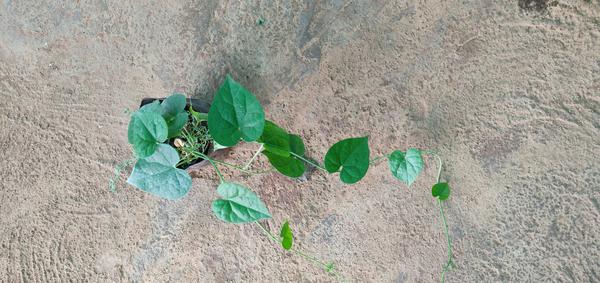
Plant: Amruta_Balli